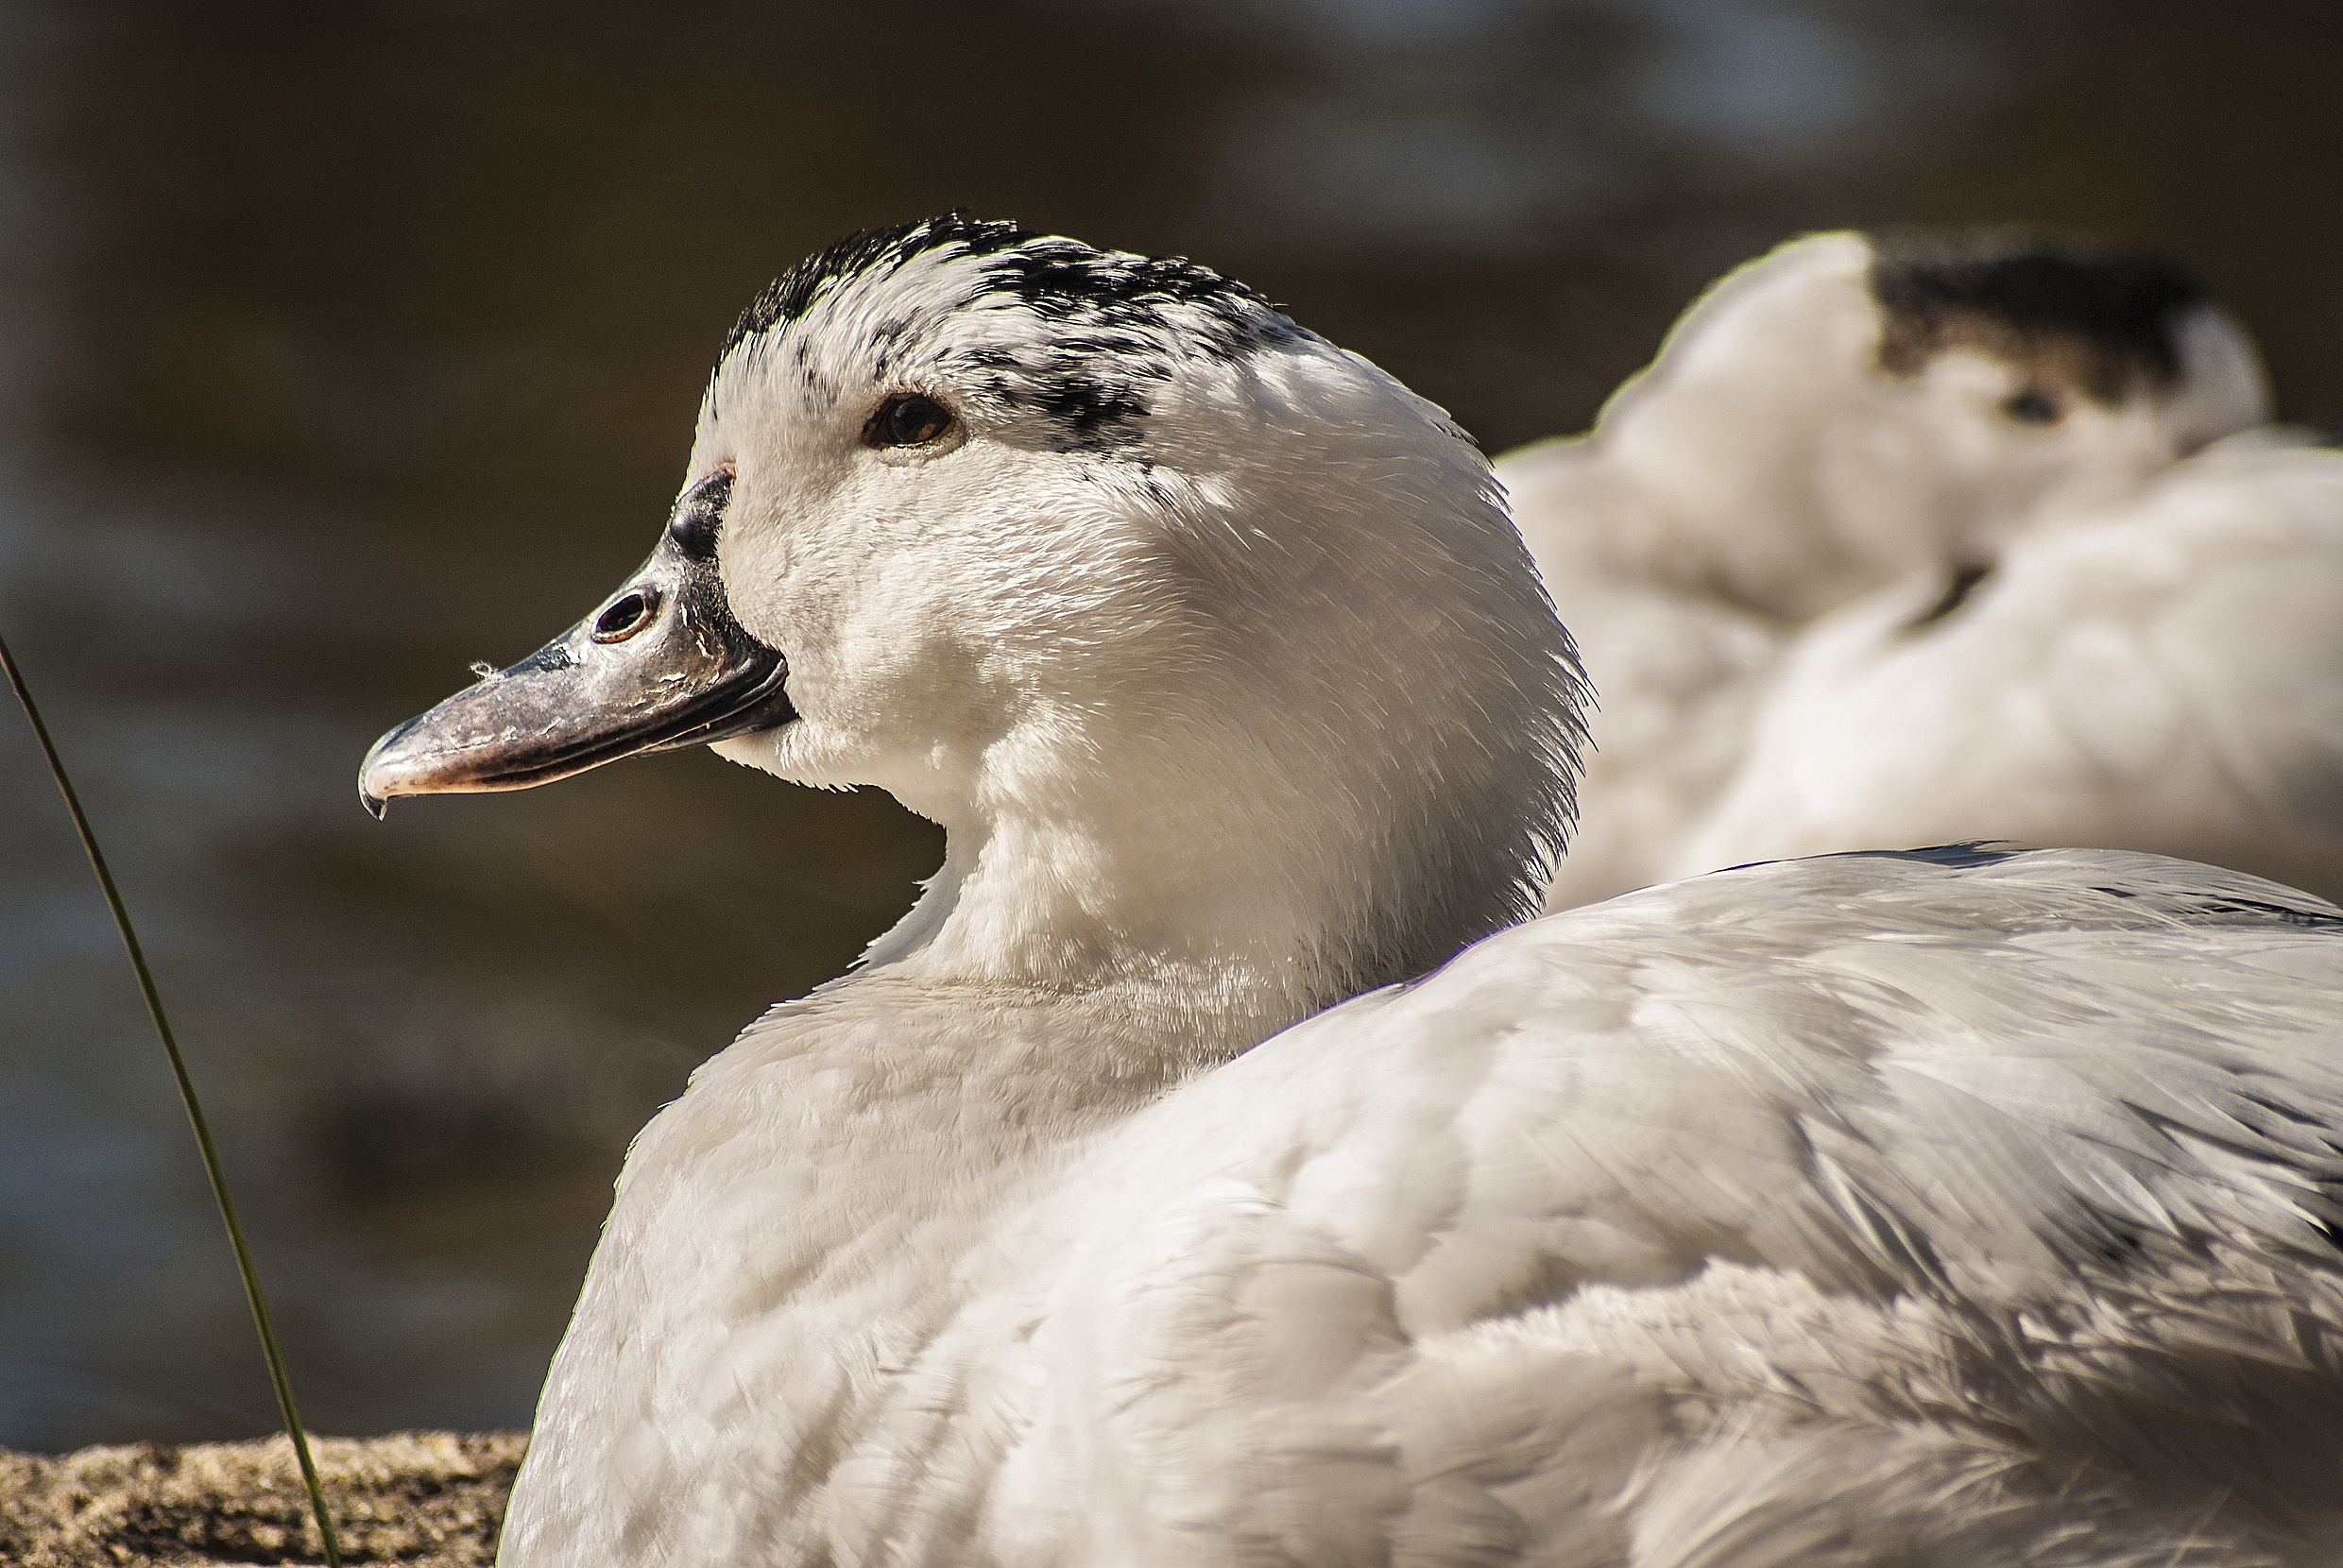
water, nature, bird, wing, animal, wildlife, beak, monochrome, fauna, water animal, close up, duck, feathers, goose, vertebrate, waterfowl, water bird, wild ducks, ducks geese and swans